Dominikus Saku

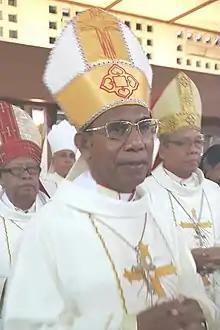
Saku in 2017

Dominikus Saku (born 3 April 1960) is an Indonesian Roman Catholic bishop.